Jean-François Clermont

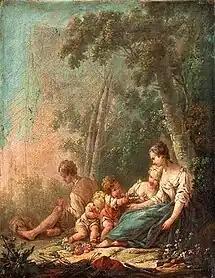
An Allegory of Love

Jean-François Clermont (1717, Paris - 9 April 1807, Reims) was a French painter, designer and etcher.